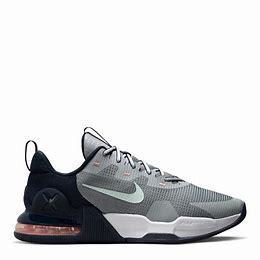
Brand: Nike
Model: Air Max Alpha 5